Eduard Krebsbach

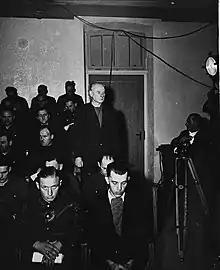
Krebsbach stands during his trial

Following the end of World War II he was arrested, convicted of war crimes, and sentenced to death during the Mauthausen trial conducted by the US military on 13 May 1946 and was executed by hanging on 28 May 1947 at Landsberg Prison in Landsberg am Lech.